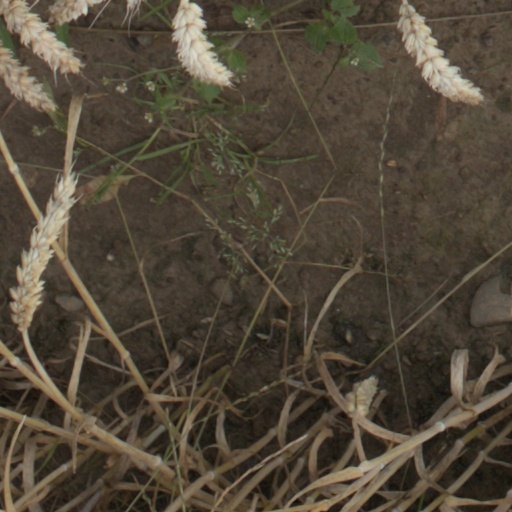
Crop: wheat